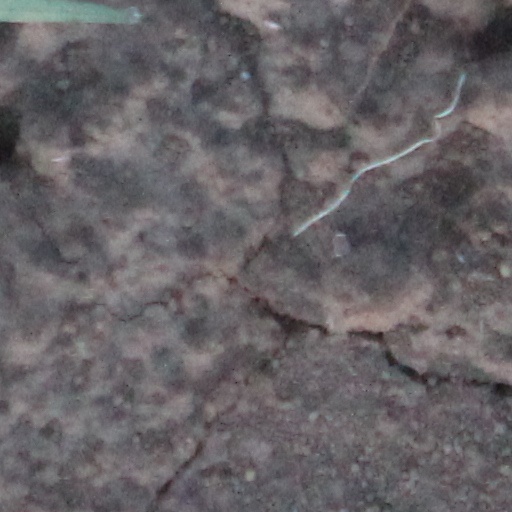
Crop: wheat